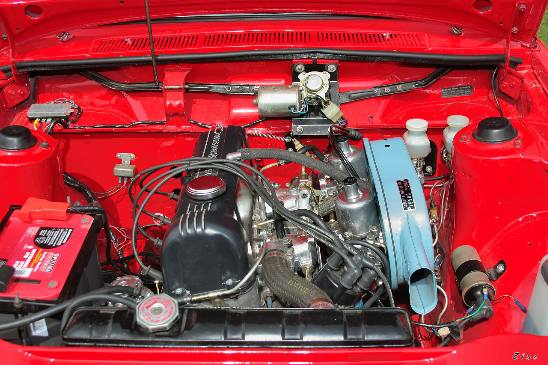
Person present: No